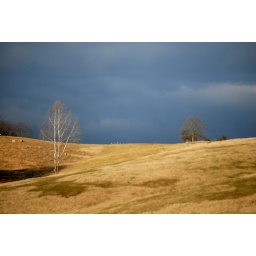
white tree in winter field